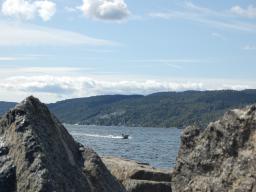
Label: Background_without_leaves